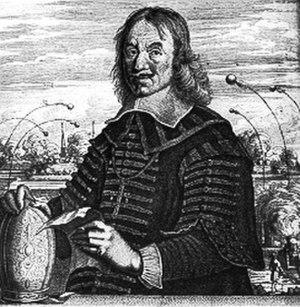
Christoph Bernhard von Galen fut le prince-évêque de Münster de 1650 à 1678.